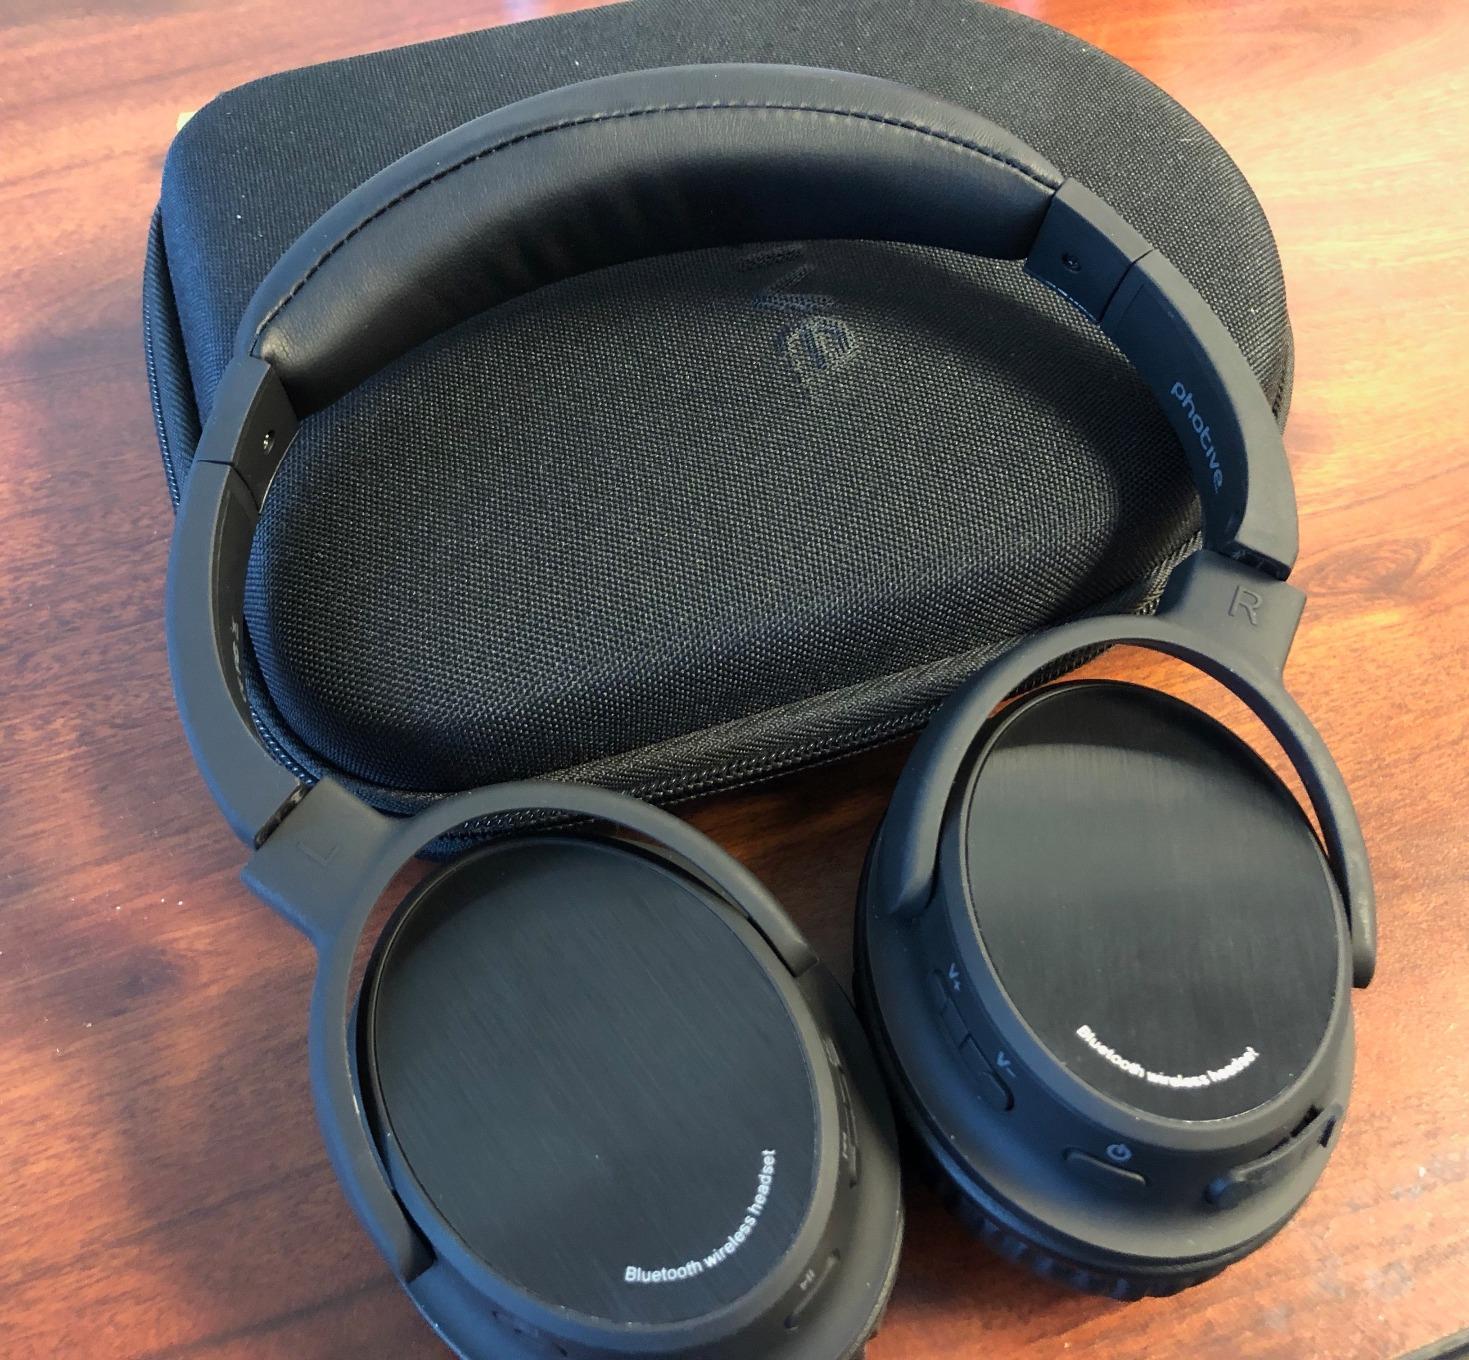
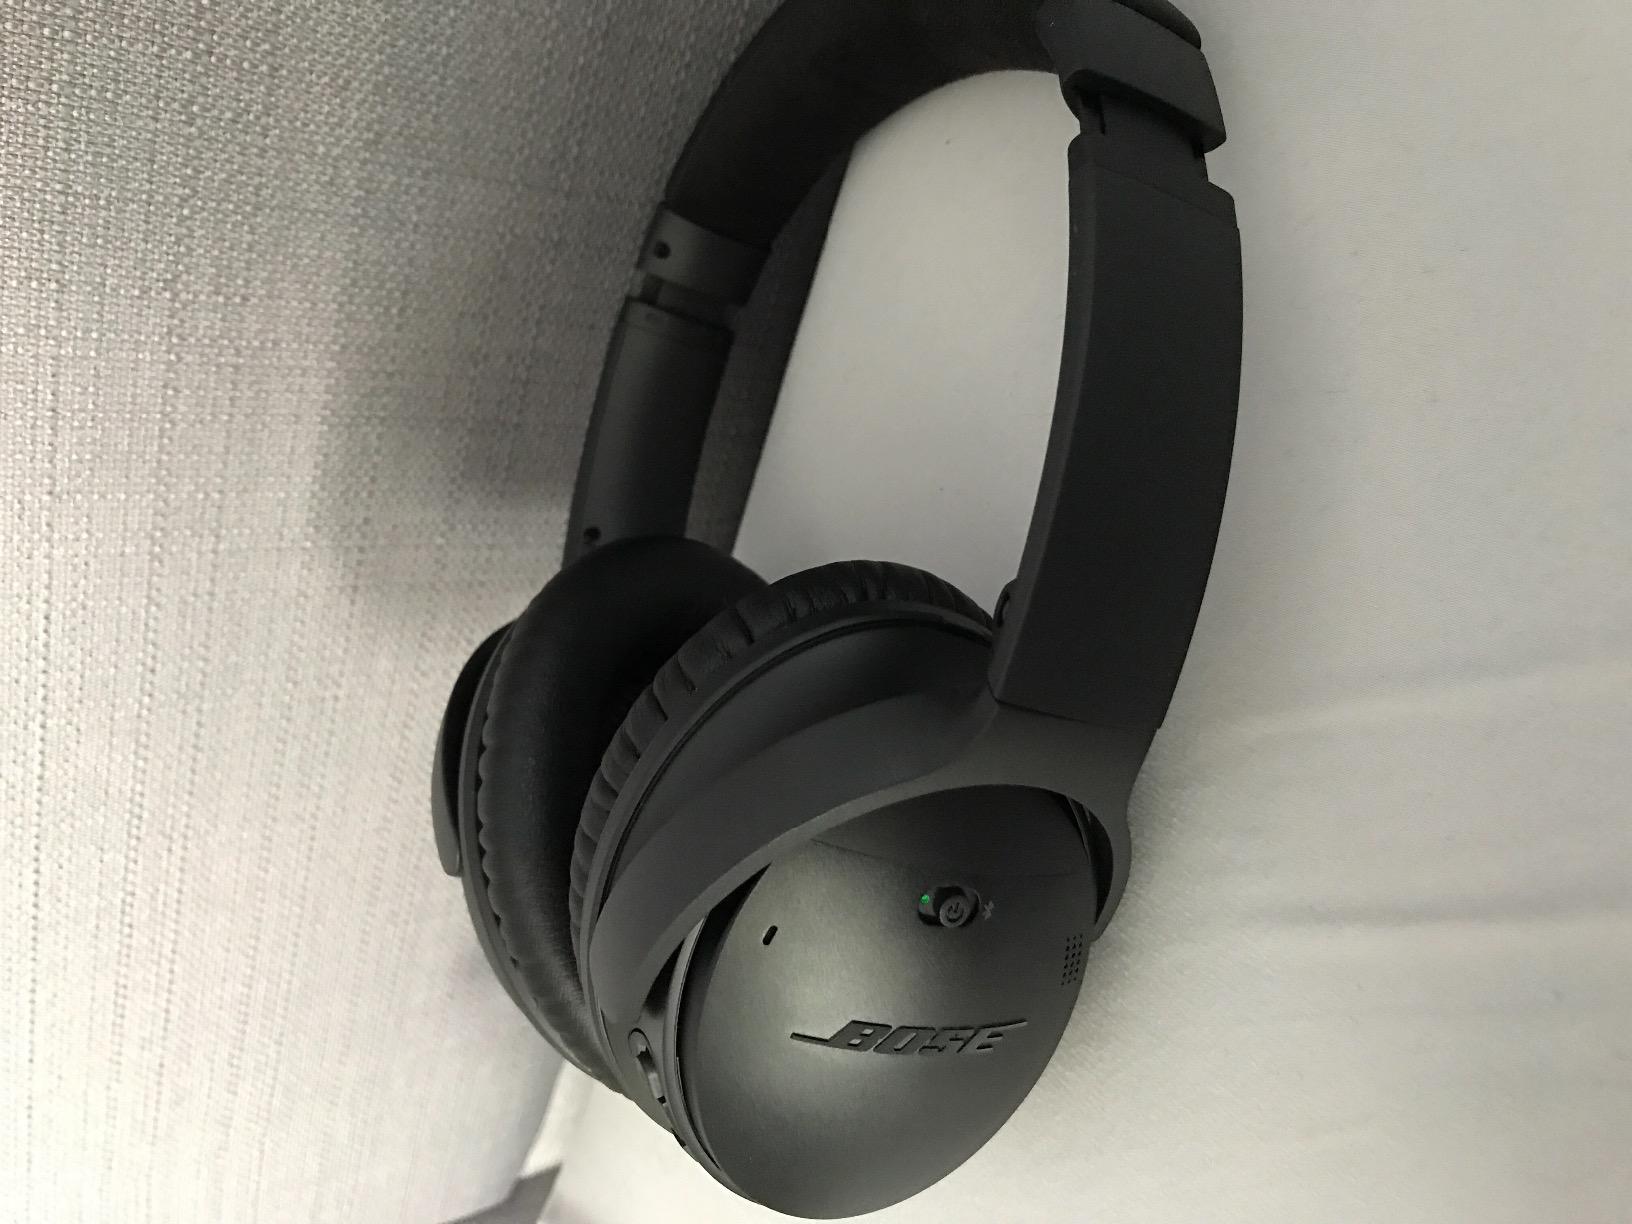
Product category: headphones
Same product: no